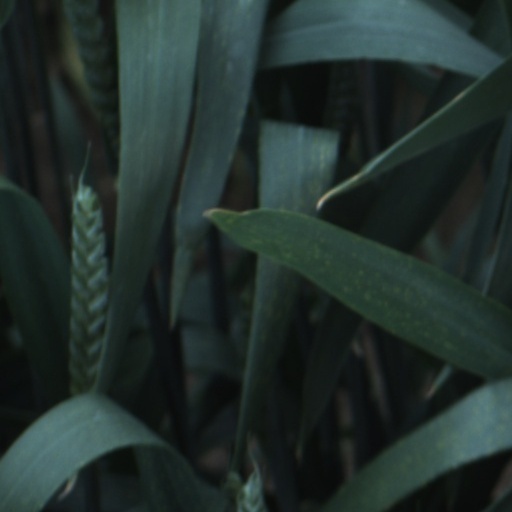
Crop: wheat